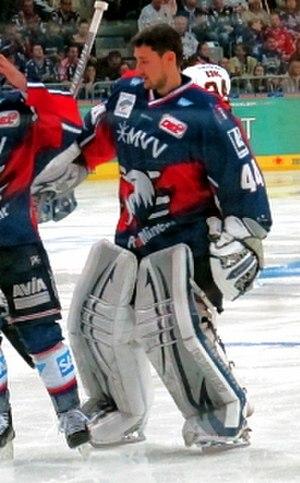
Dennis Endras, né le 14 juillet 1985 à Immenstadt est un joueur professionnel allemand de hockey sur glace. Il évolue au poste de gardien de but.